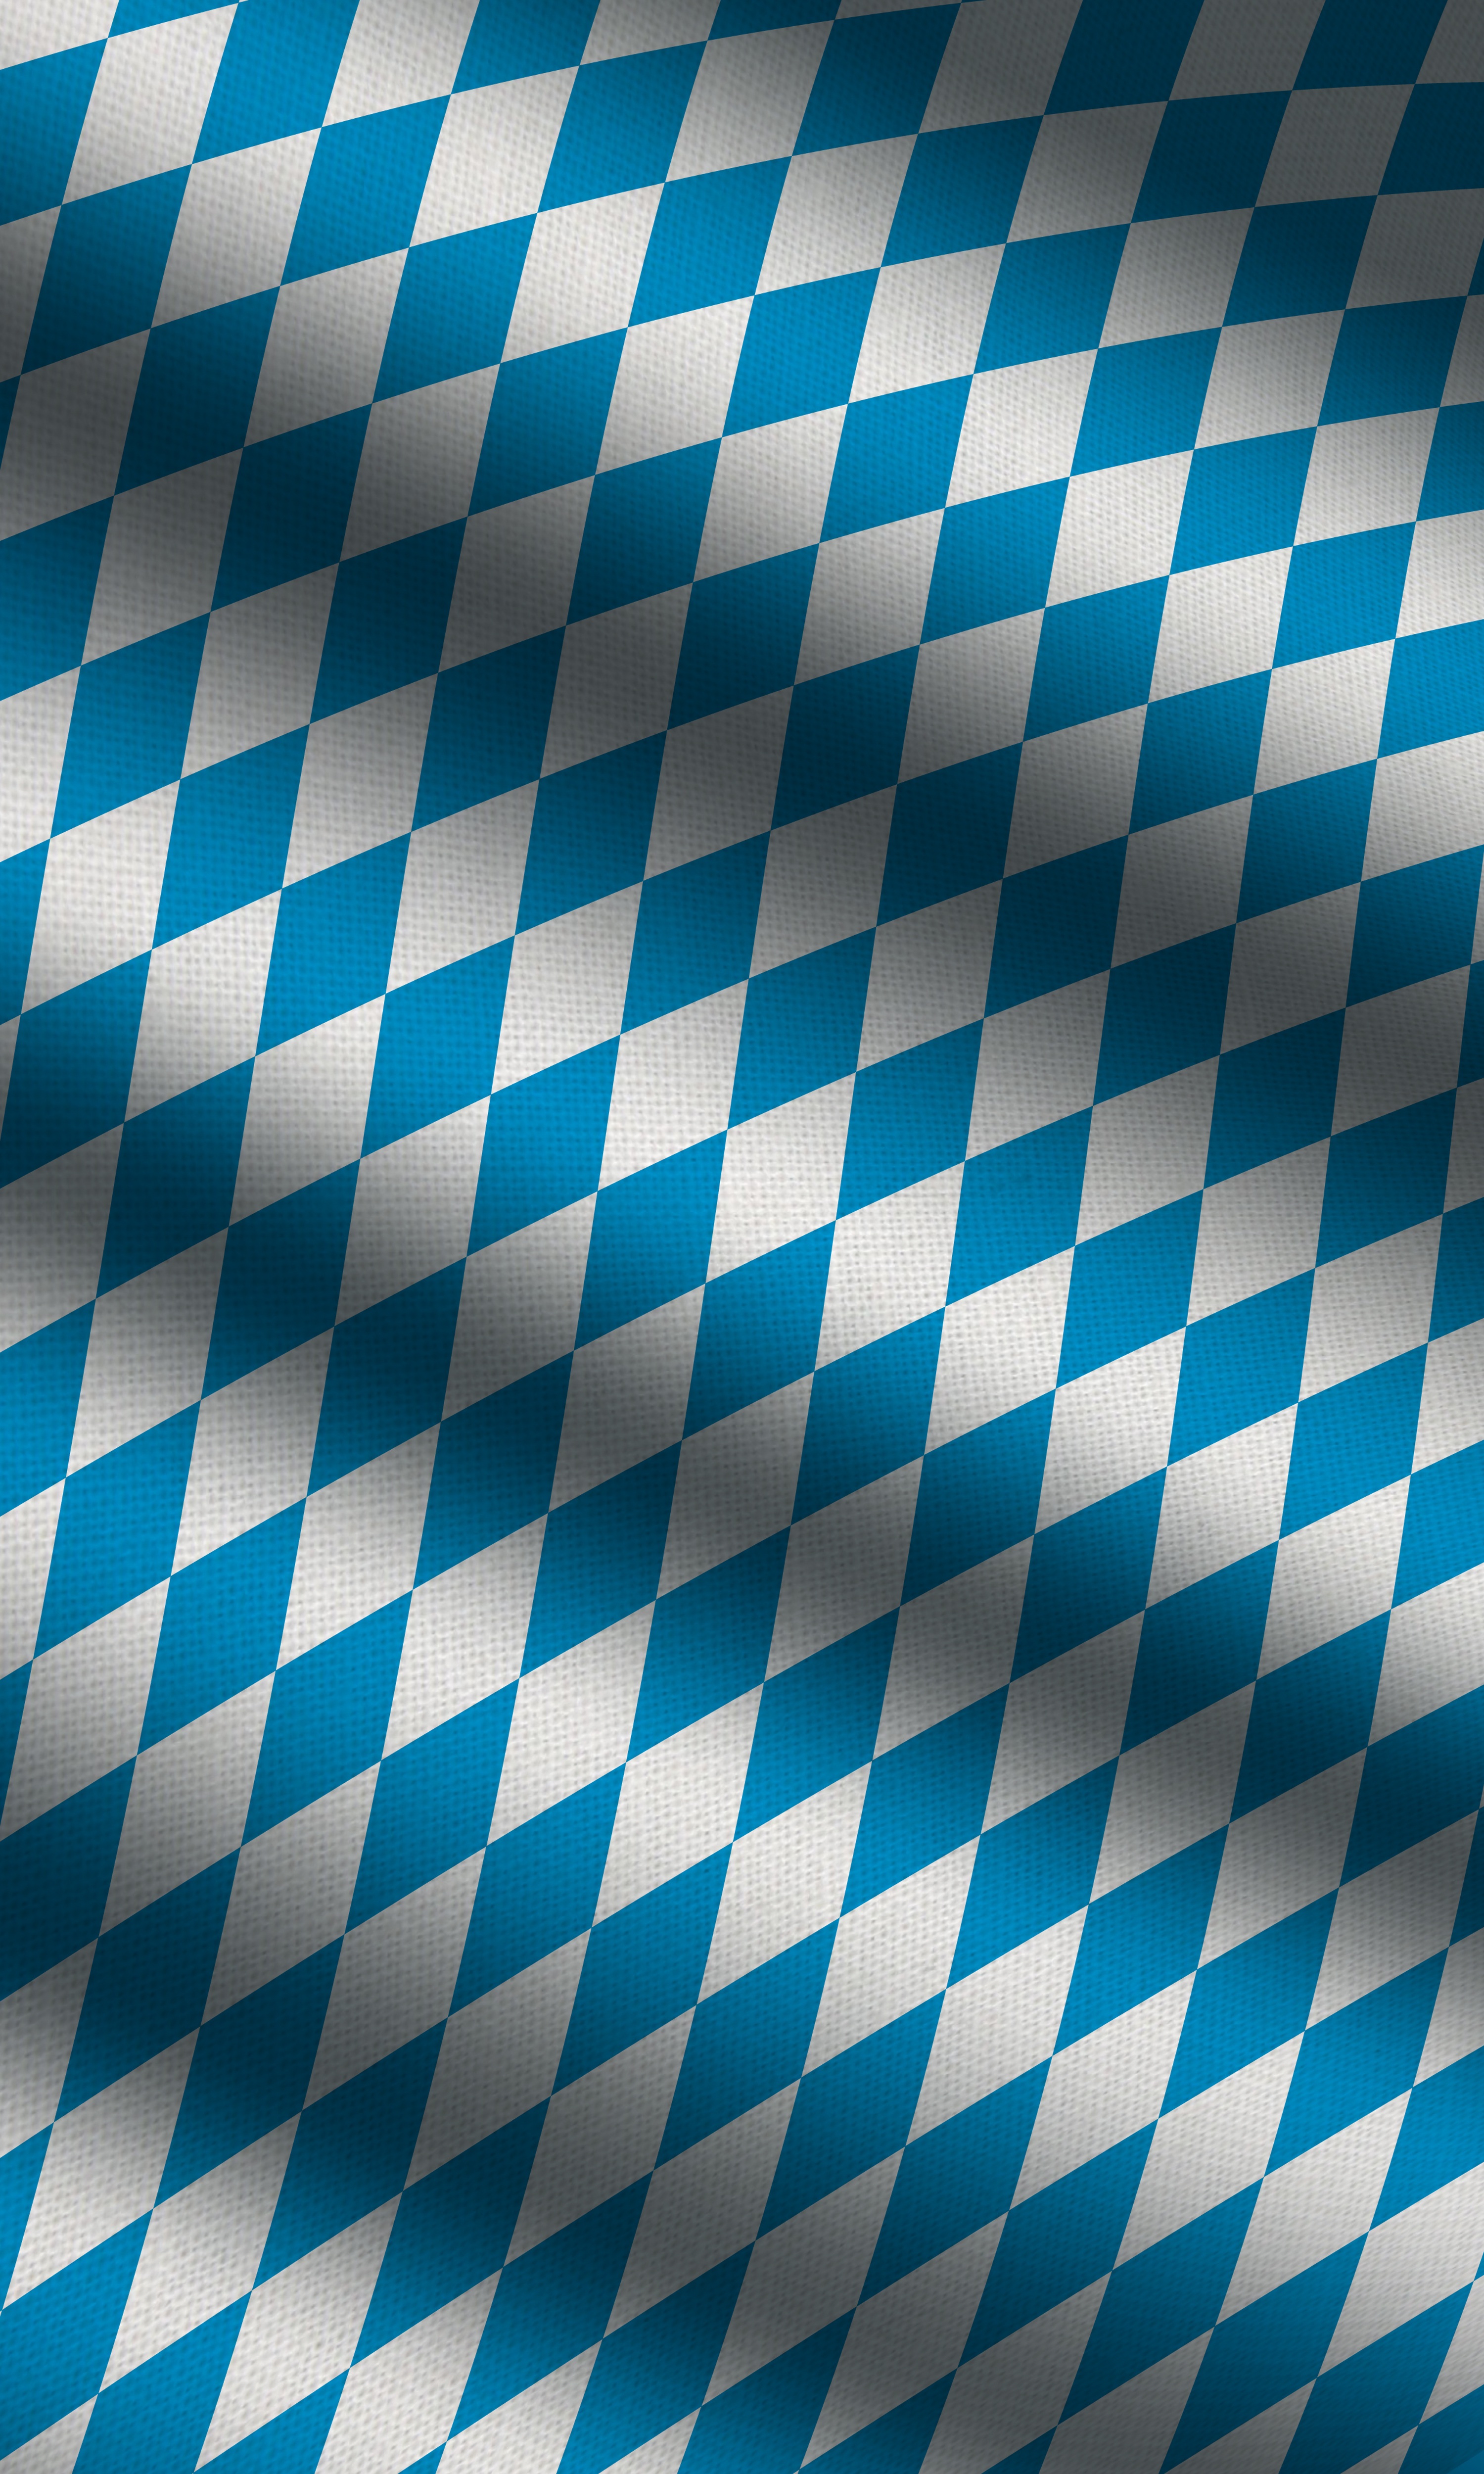
light, white, texture, pattern, line, green, color, flag, blue, circle, font, design, triangle, symmetry, germany, bavaria, shape, white blue, bavarian flag, computer wallpaper